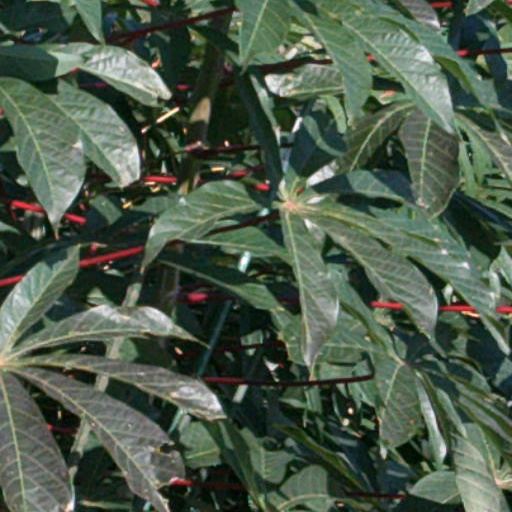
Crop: cassava